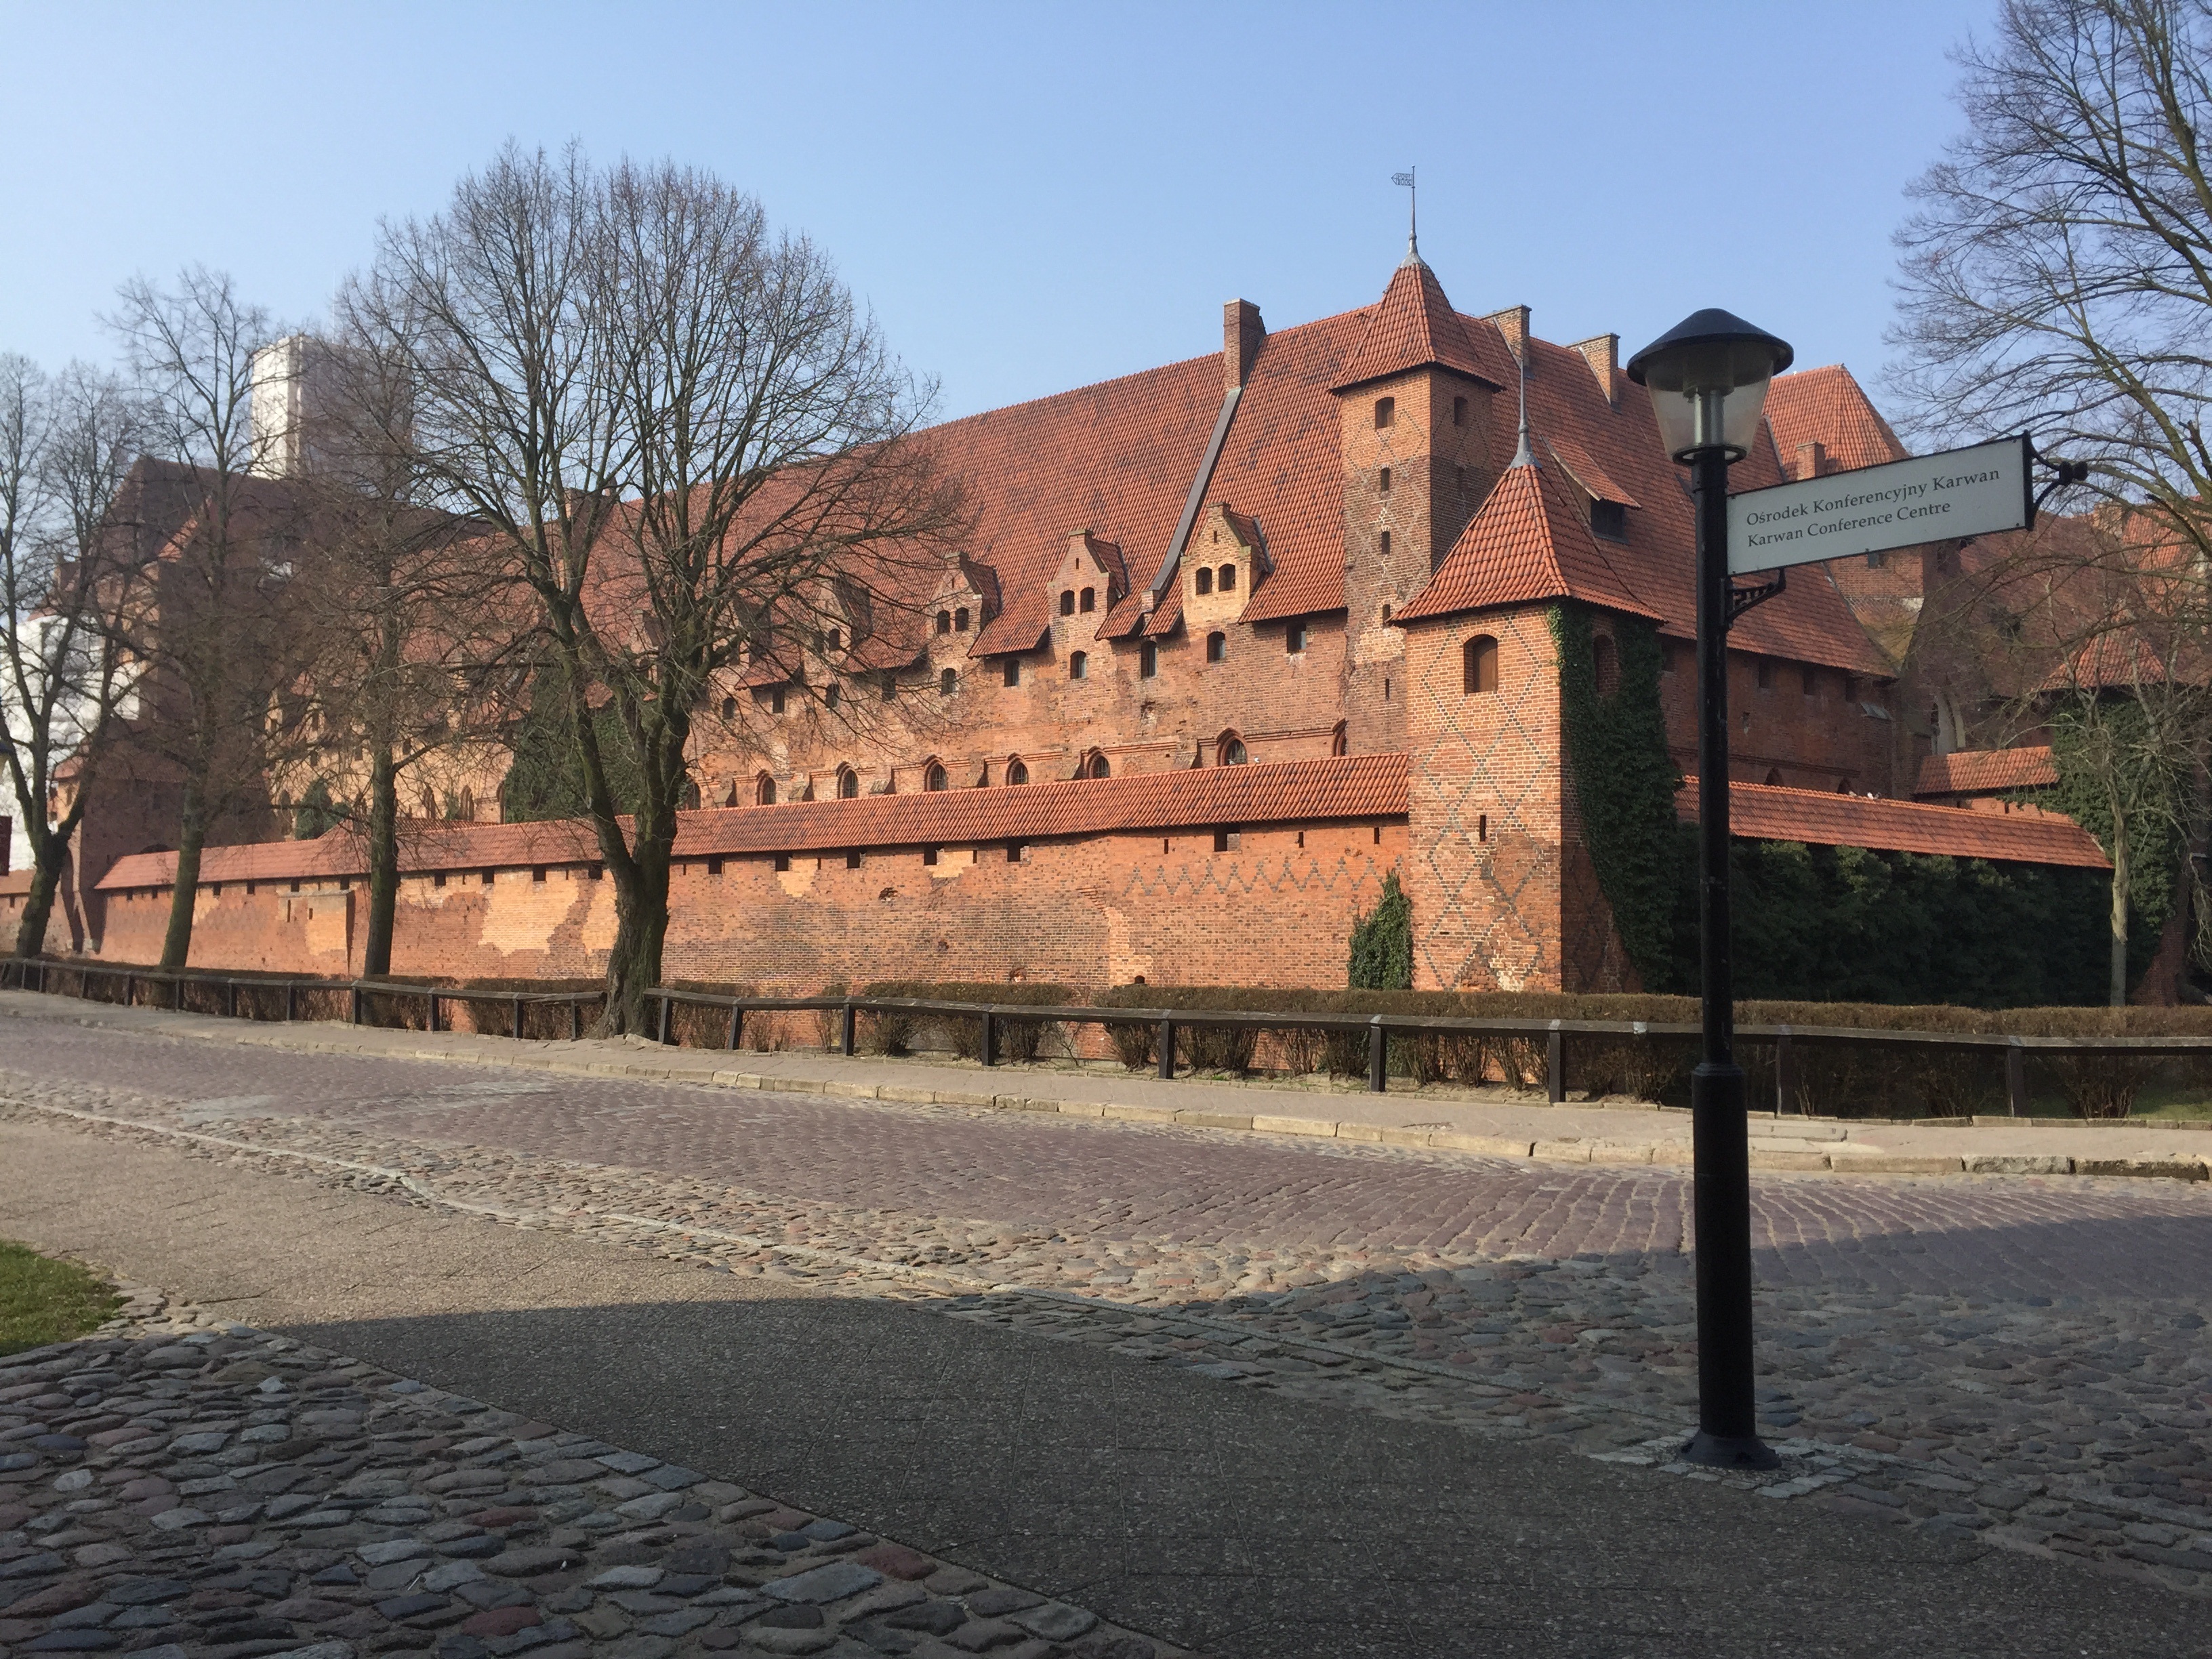
building, chateau, monument, castle, fortification, waterway, poland, estate, masuria, malbork, ancient history